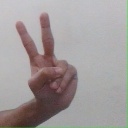
अक्षर: ऐ